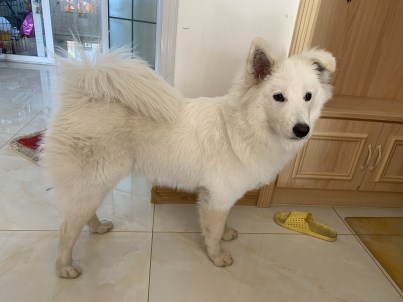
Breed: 2192-n000088-Samoyed